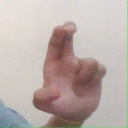
अक्षर: आ